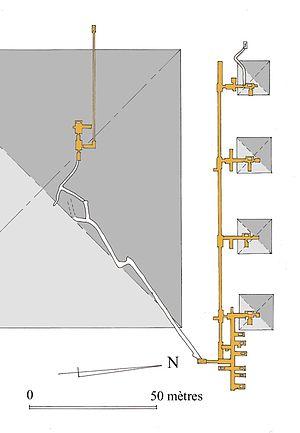
La pyramide de Sésostris III, de type à faces lisses fut érigée au Moyen Empire durant la XIIᵉ dynastie. Elle se situe au nord-est de la pyramide rouge à Dahchour. Découverte par John Shae Perring, elle est fouillée successivement par Karl Richard Lepsius, Gaston Maspero, Jacques de Morgan et plus récemment Dieter Arnold. Les découvertes de Jacques de Morgan sont restées célèbres sous le nom de trésor de Dahchour et représentent entre autres de magnifiques bijoux découverts dans les galeries des reines. La pyramide présente désormais l'aspect d'une colline avec un énorme cratère en son centre.